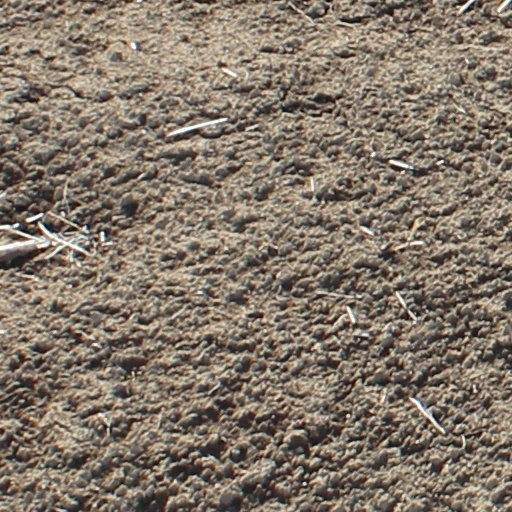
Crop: wheat